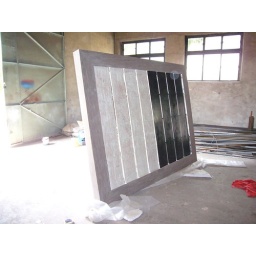
a bed we designed for becky's courtyard house in the process of painting.